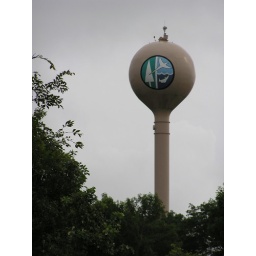
The water tower in front of the Lodge.